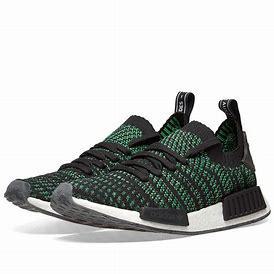
Brand: Adidas
Model: NMD Sale